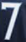
Number: 7